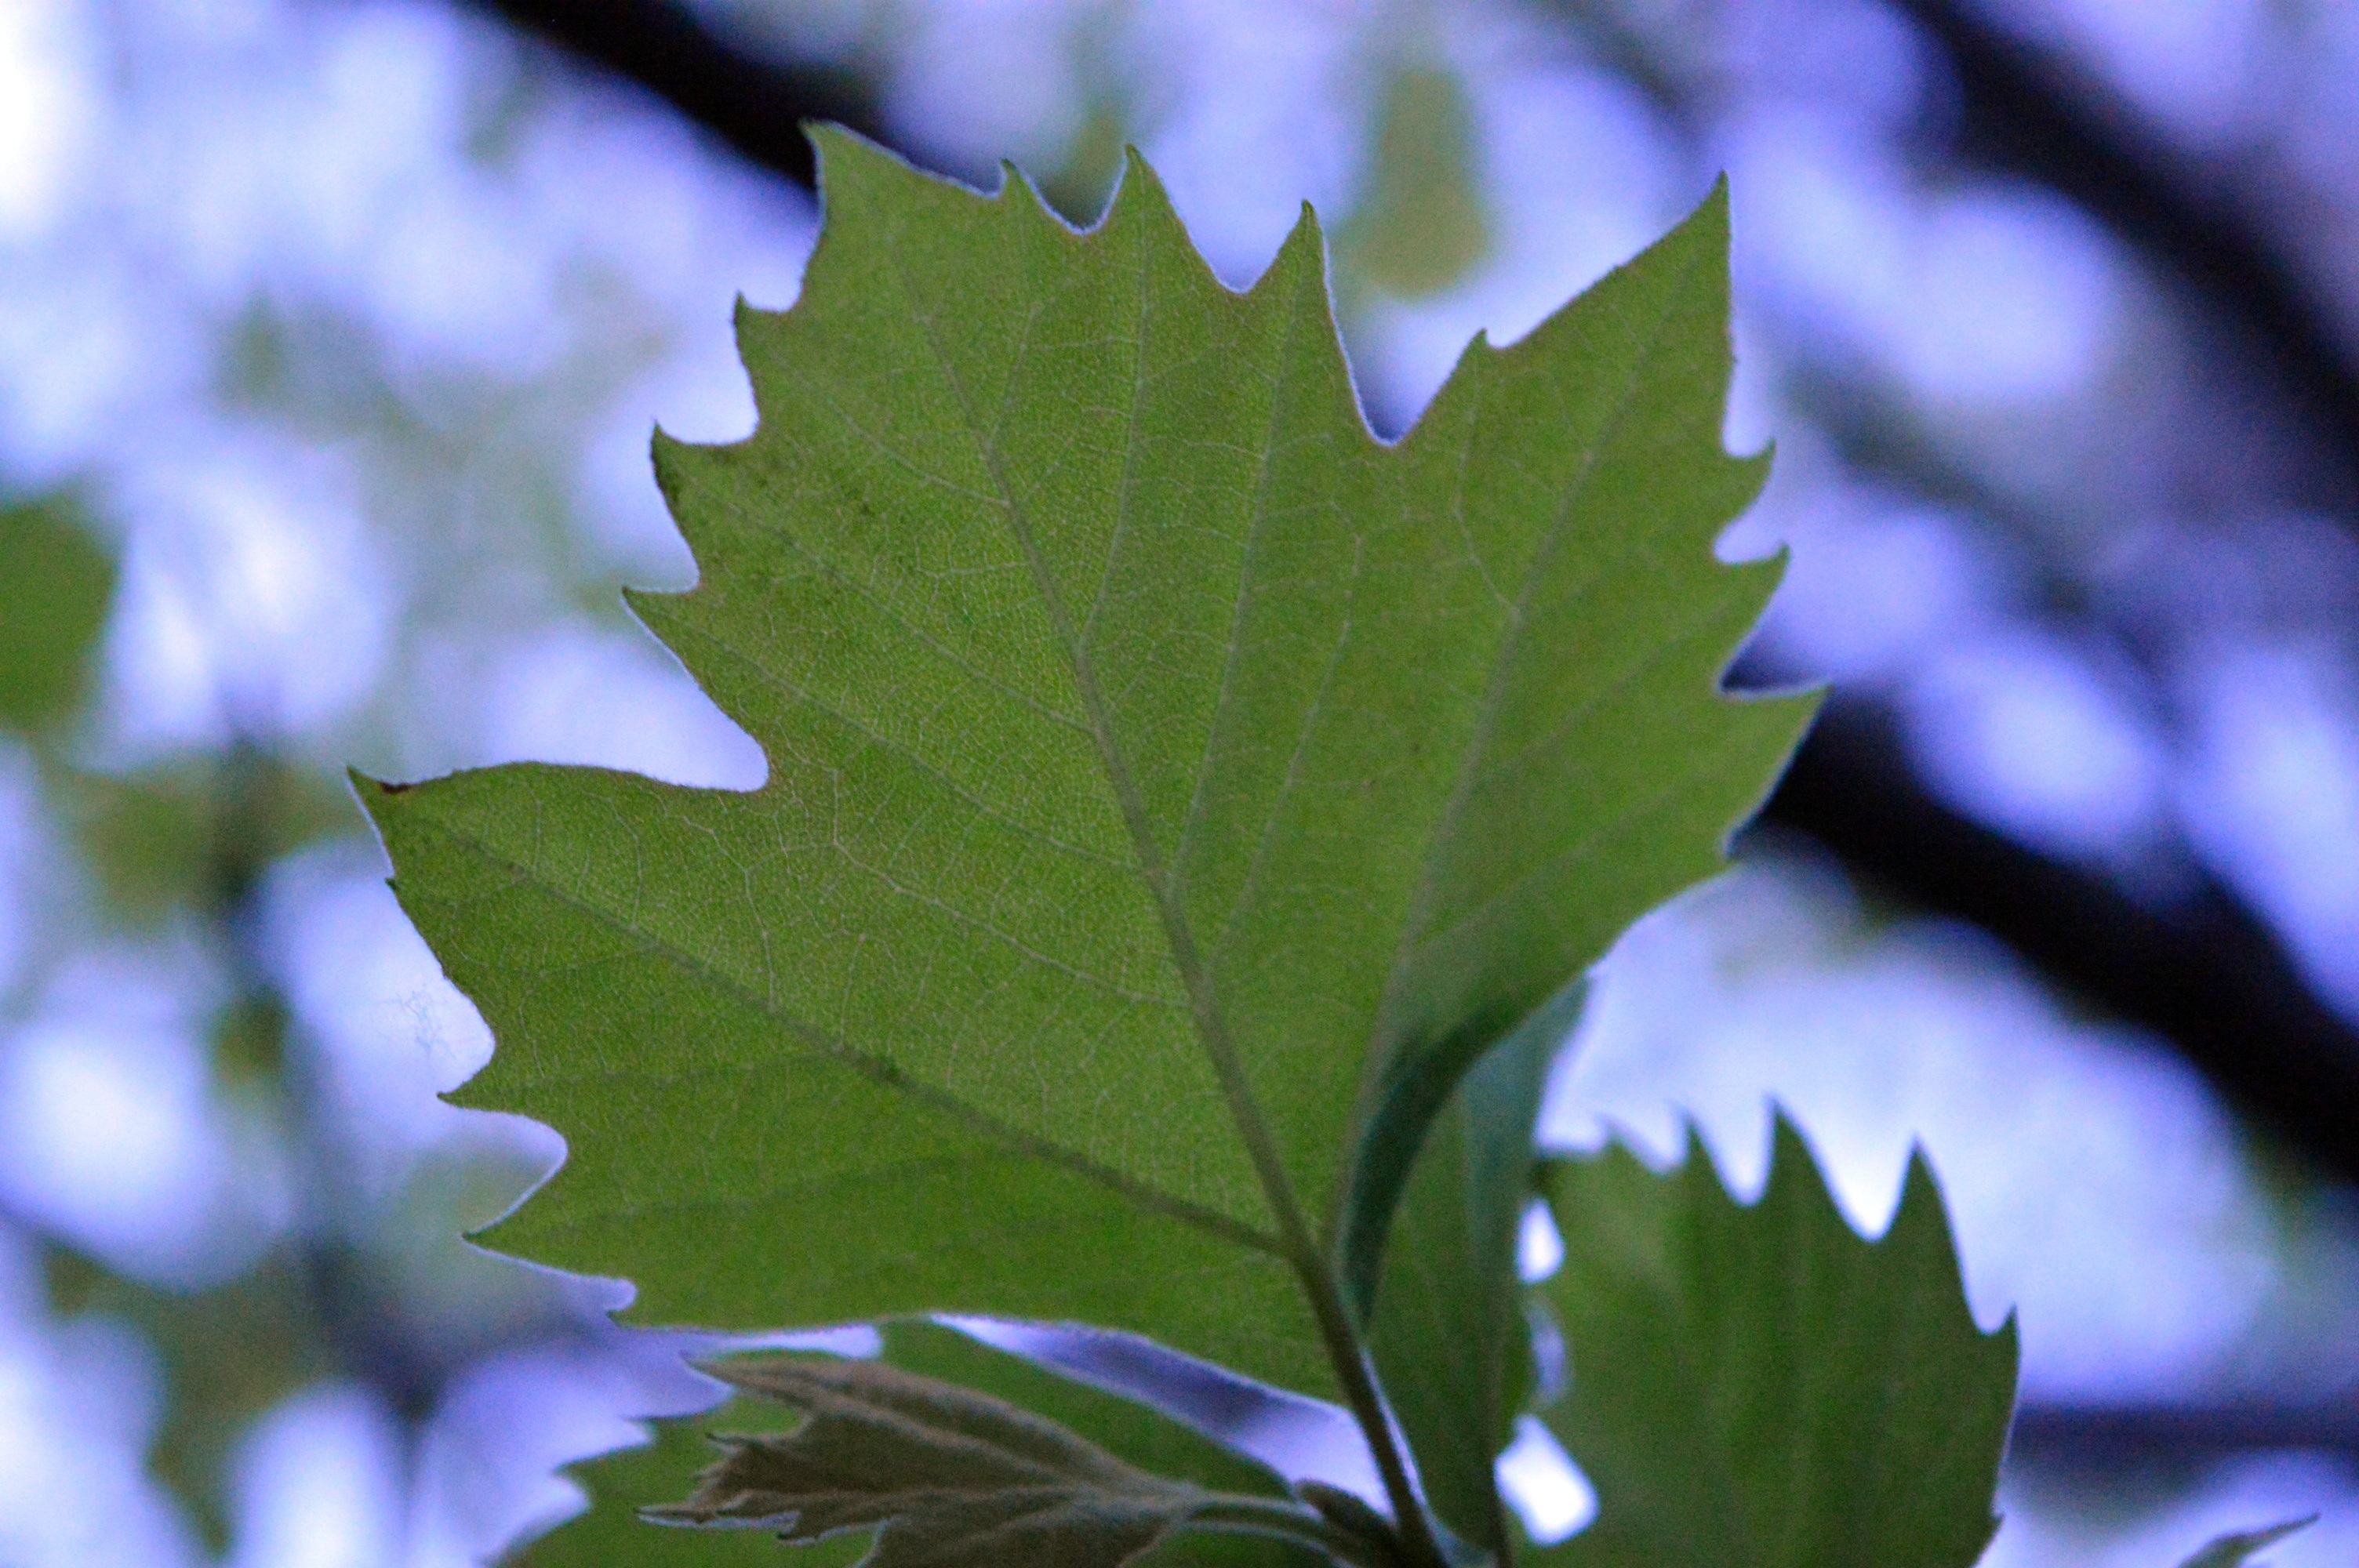
tree, nature, branch, plant, leaf, flower, green, autumn, botany, flora, plants, maple tree, maple leaf, close up, shrub, macro photography, flowering plant, plant stem, woody plant, land plant